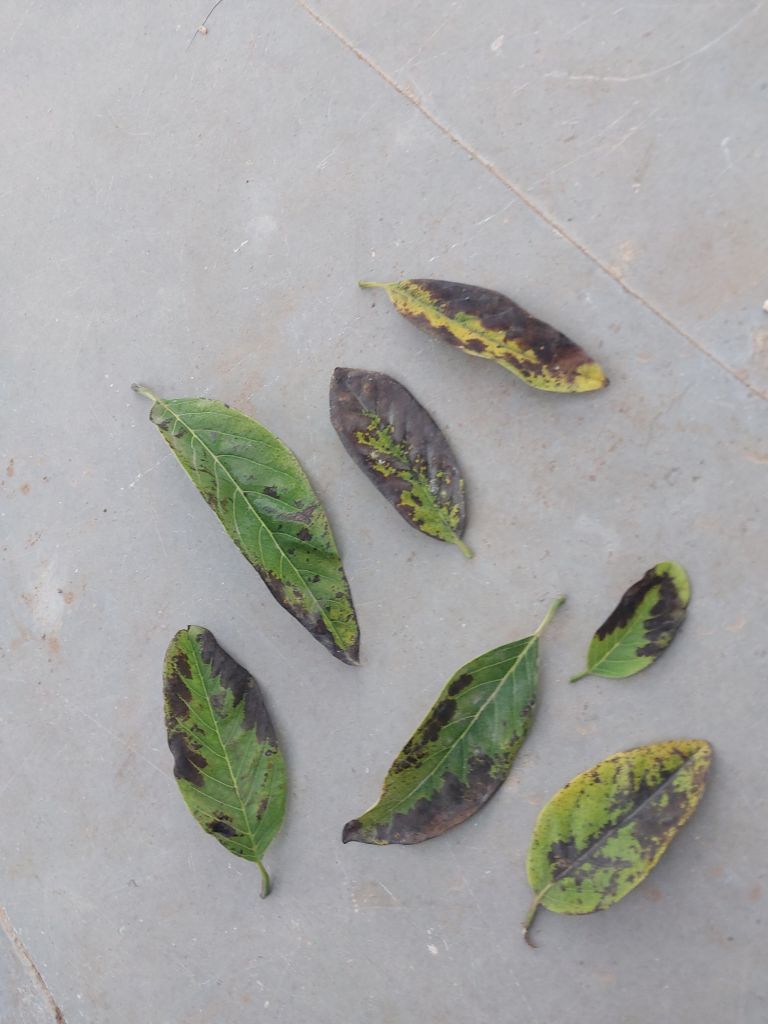
Disease label: Leaf spot on Leaves